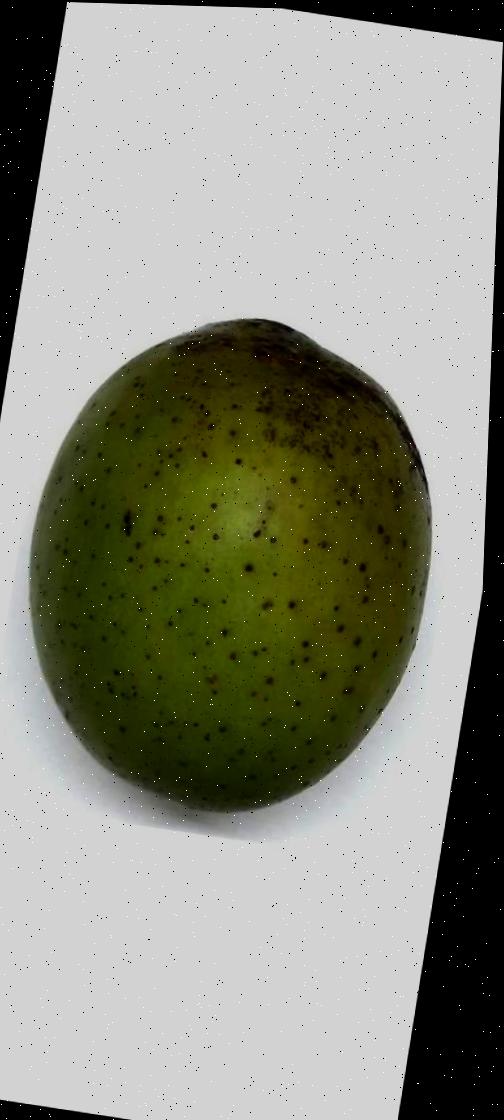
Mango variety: Langra